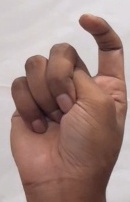
ASL sign: X